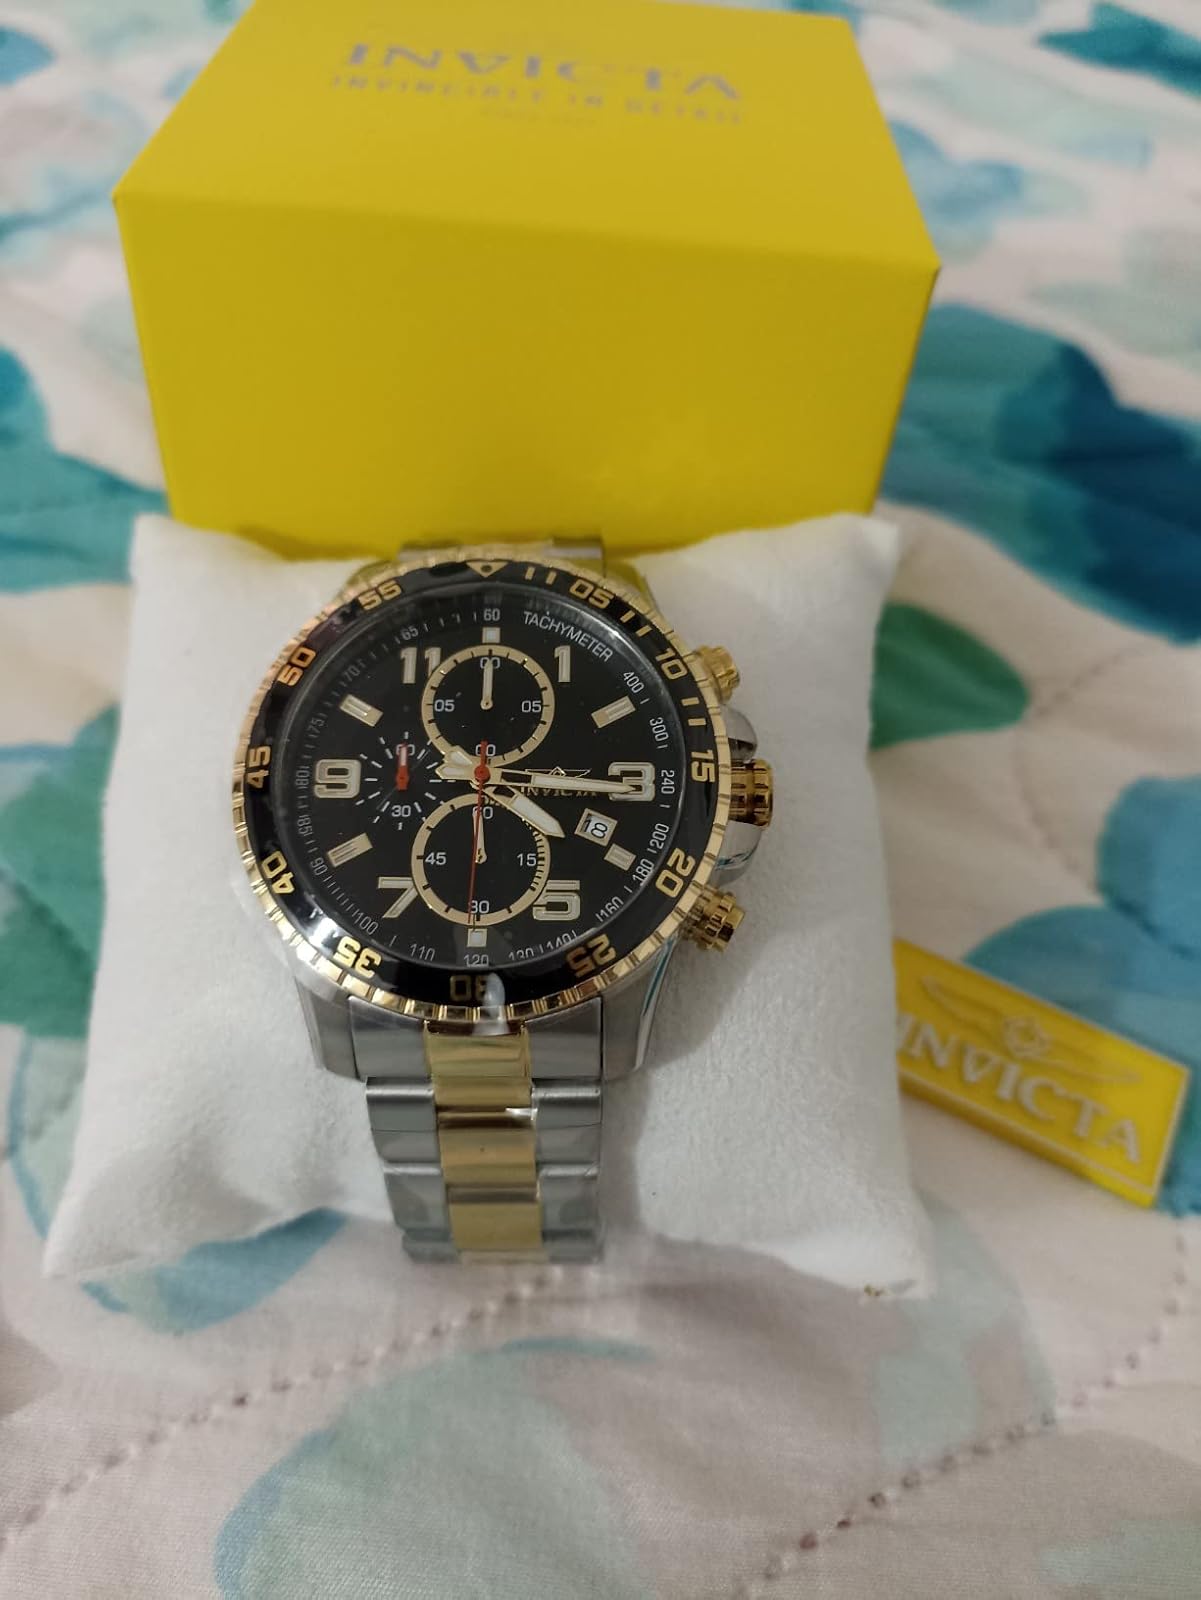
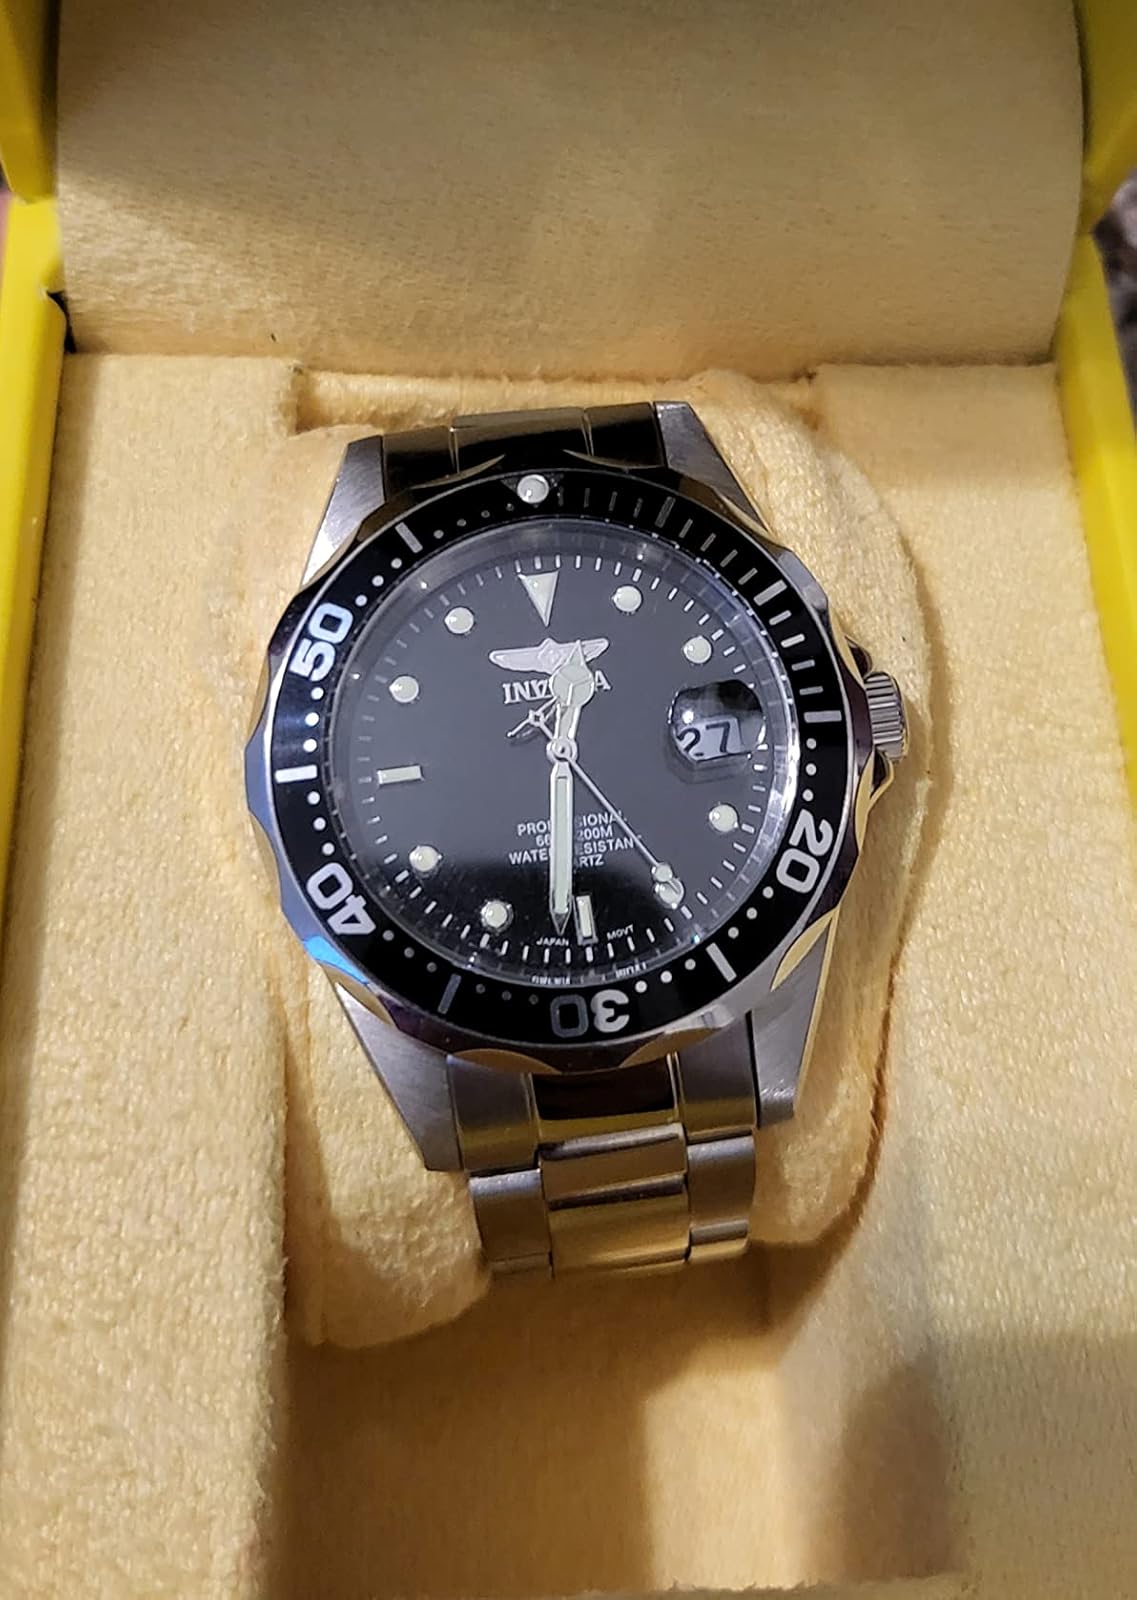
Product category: accessories_watch
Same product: no